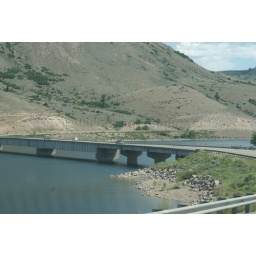
road over water